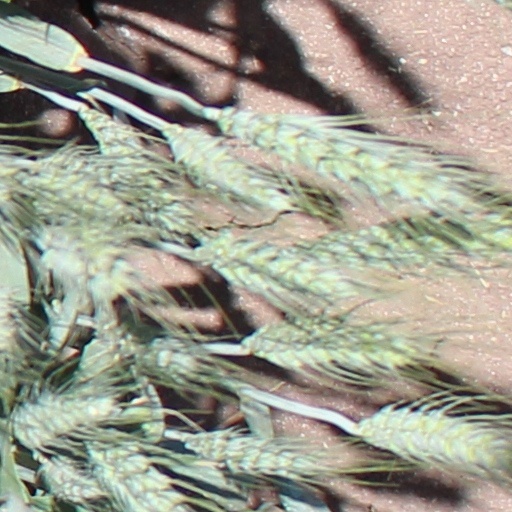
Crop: wheat